Ortega House (St. Augustine)

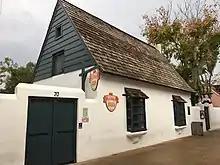
Ortega House, 2018

The Ortega House is located at 70 St. George Street in St. Augustine, Florida. It is a reconstructed home representing the architectural style of the First Spanish Period (1565–1763) in Florida.